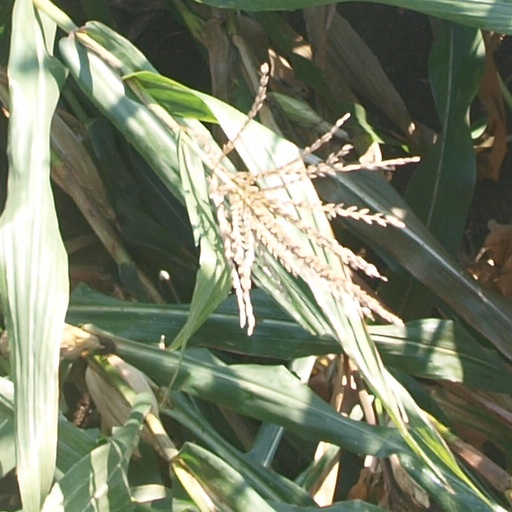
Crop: maize; corn